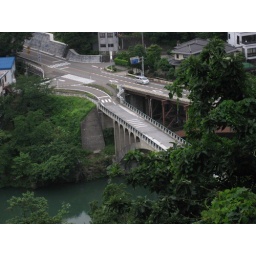
bridge over Jinzu river in Osawano